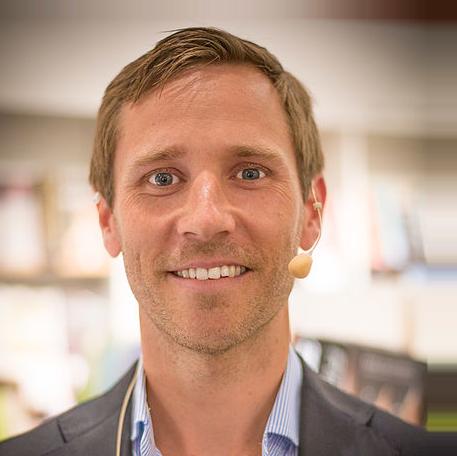
Age: 34